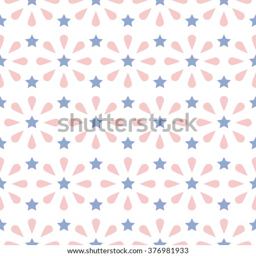
geometric seamless pattern in color of the year .